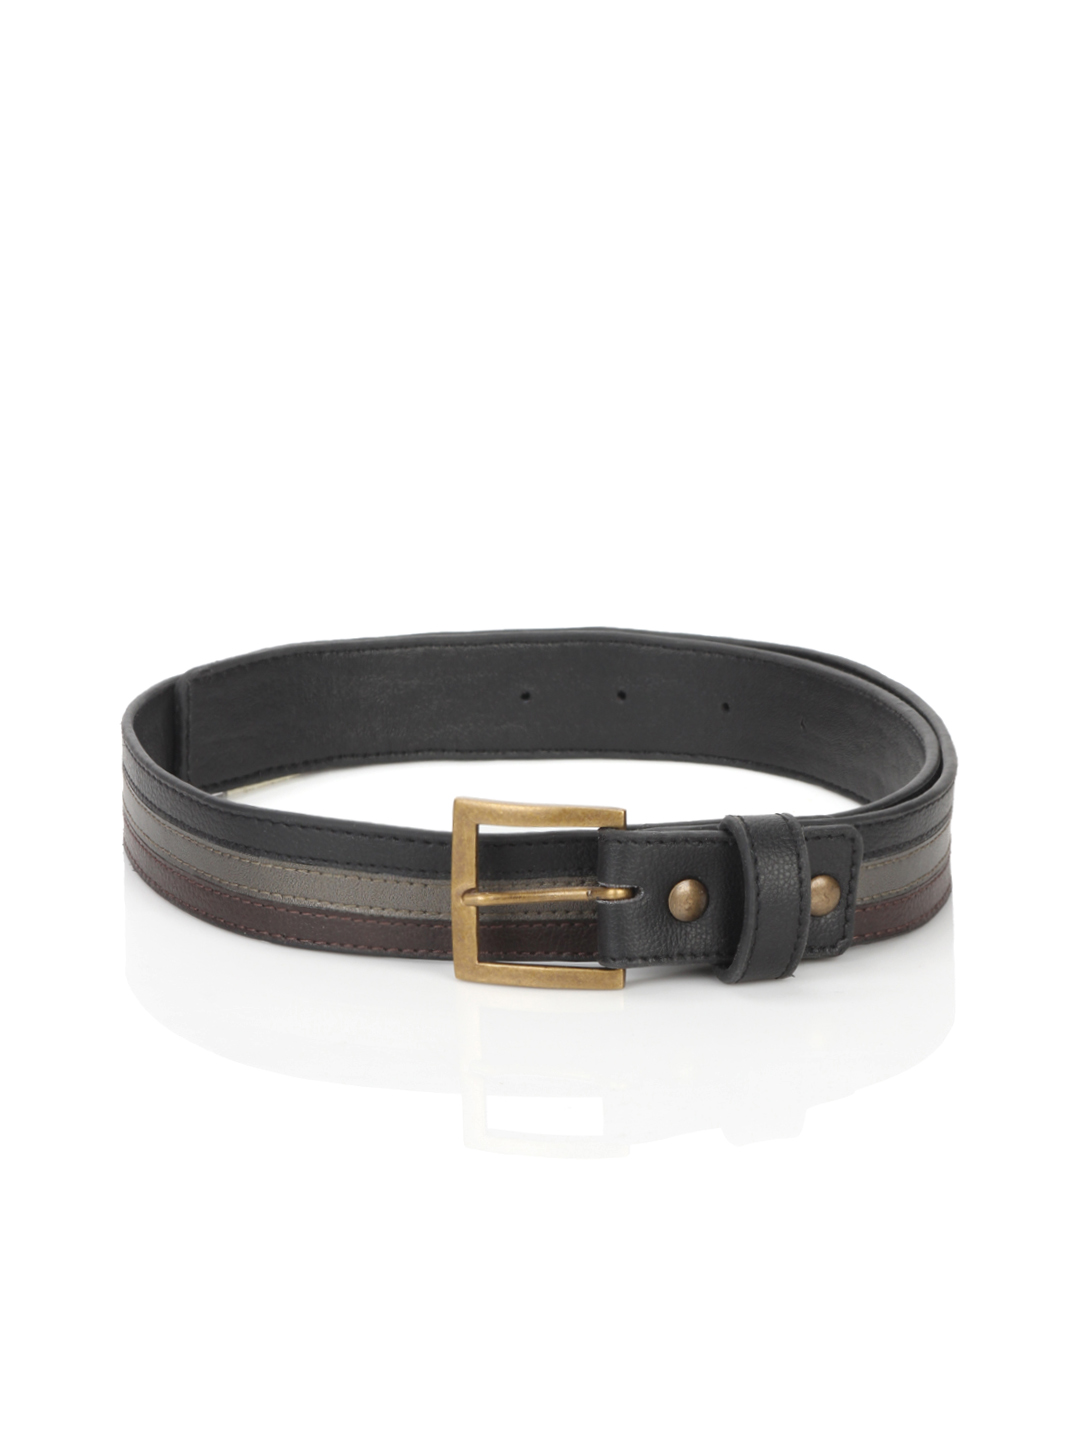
Baggit Women Getz Taj Brown Belt
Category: Accessories / Belts / Belts
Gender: Women
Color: Brown
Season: Summer 2012
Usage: Casual